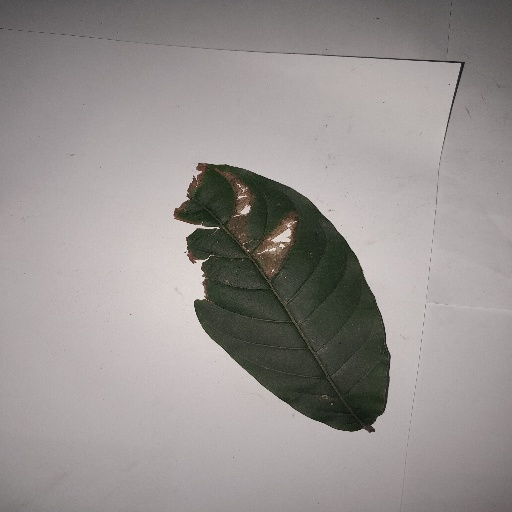
Species: HariTaki
Leaf condition: Bacterial Spot